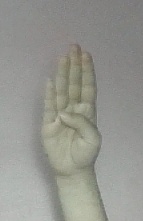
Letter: kaaf